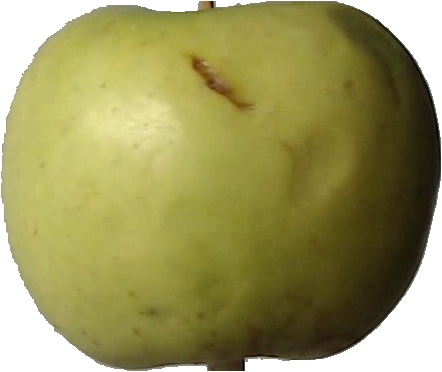
Label: apple_golden_3